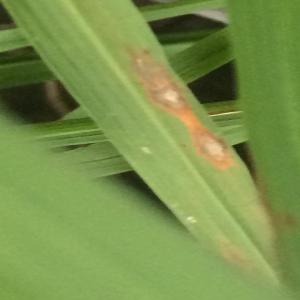
Disease: Blast